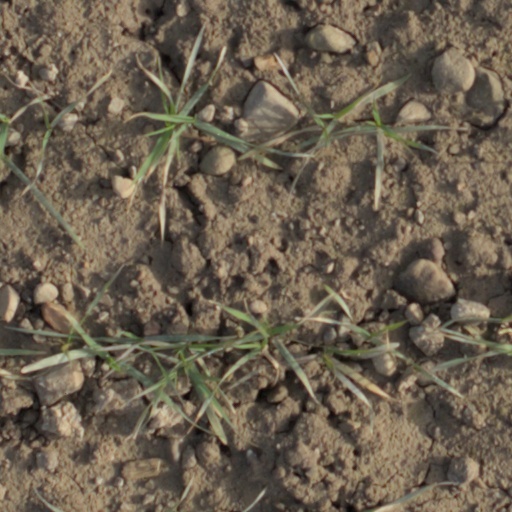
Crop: wheat